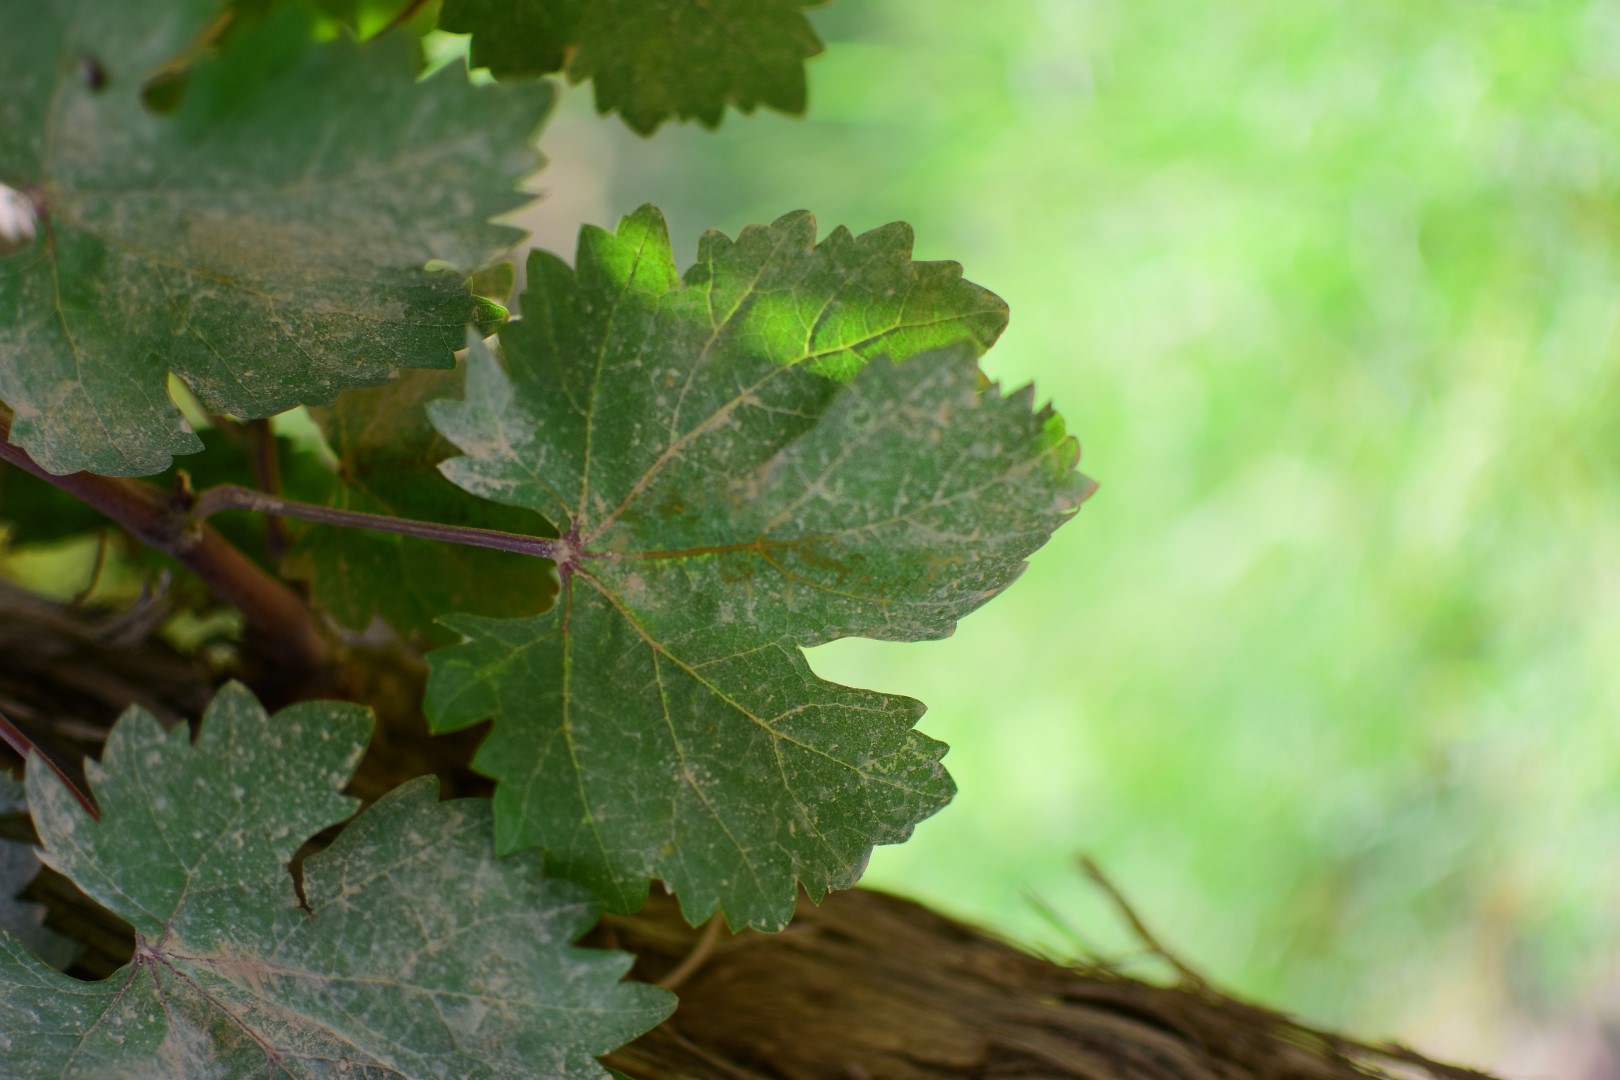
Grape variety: Shdah